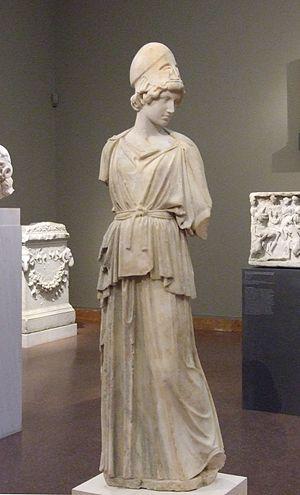
Athéna et Marsyas est un groupe statuaire datant d'environ 450 av. J.C. réalisé par le célèbre sculpteur grec Myron. Aujourd'hui, on ne le connaît que par des copies de marbre d'époque romaine, dont la meilleure est probablement celle conservée au sein du Musée grégorien profane, dans les Musées du Vatican.